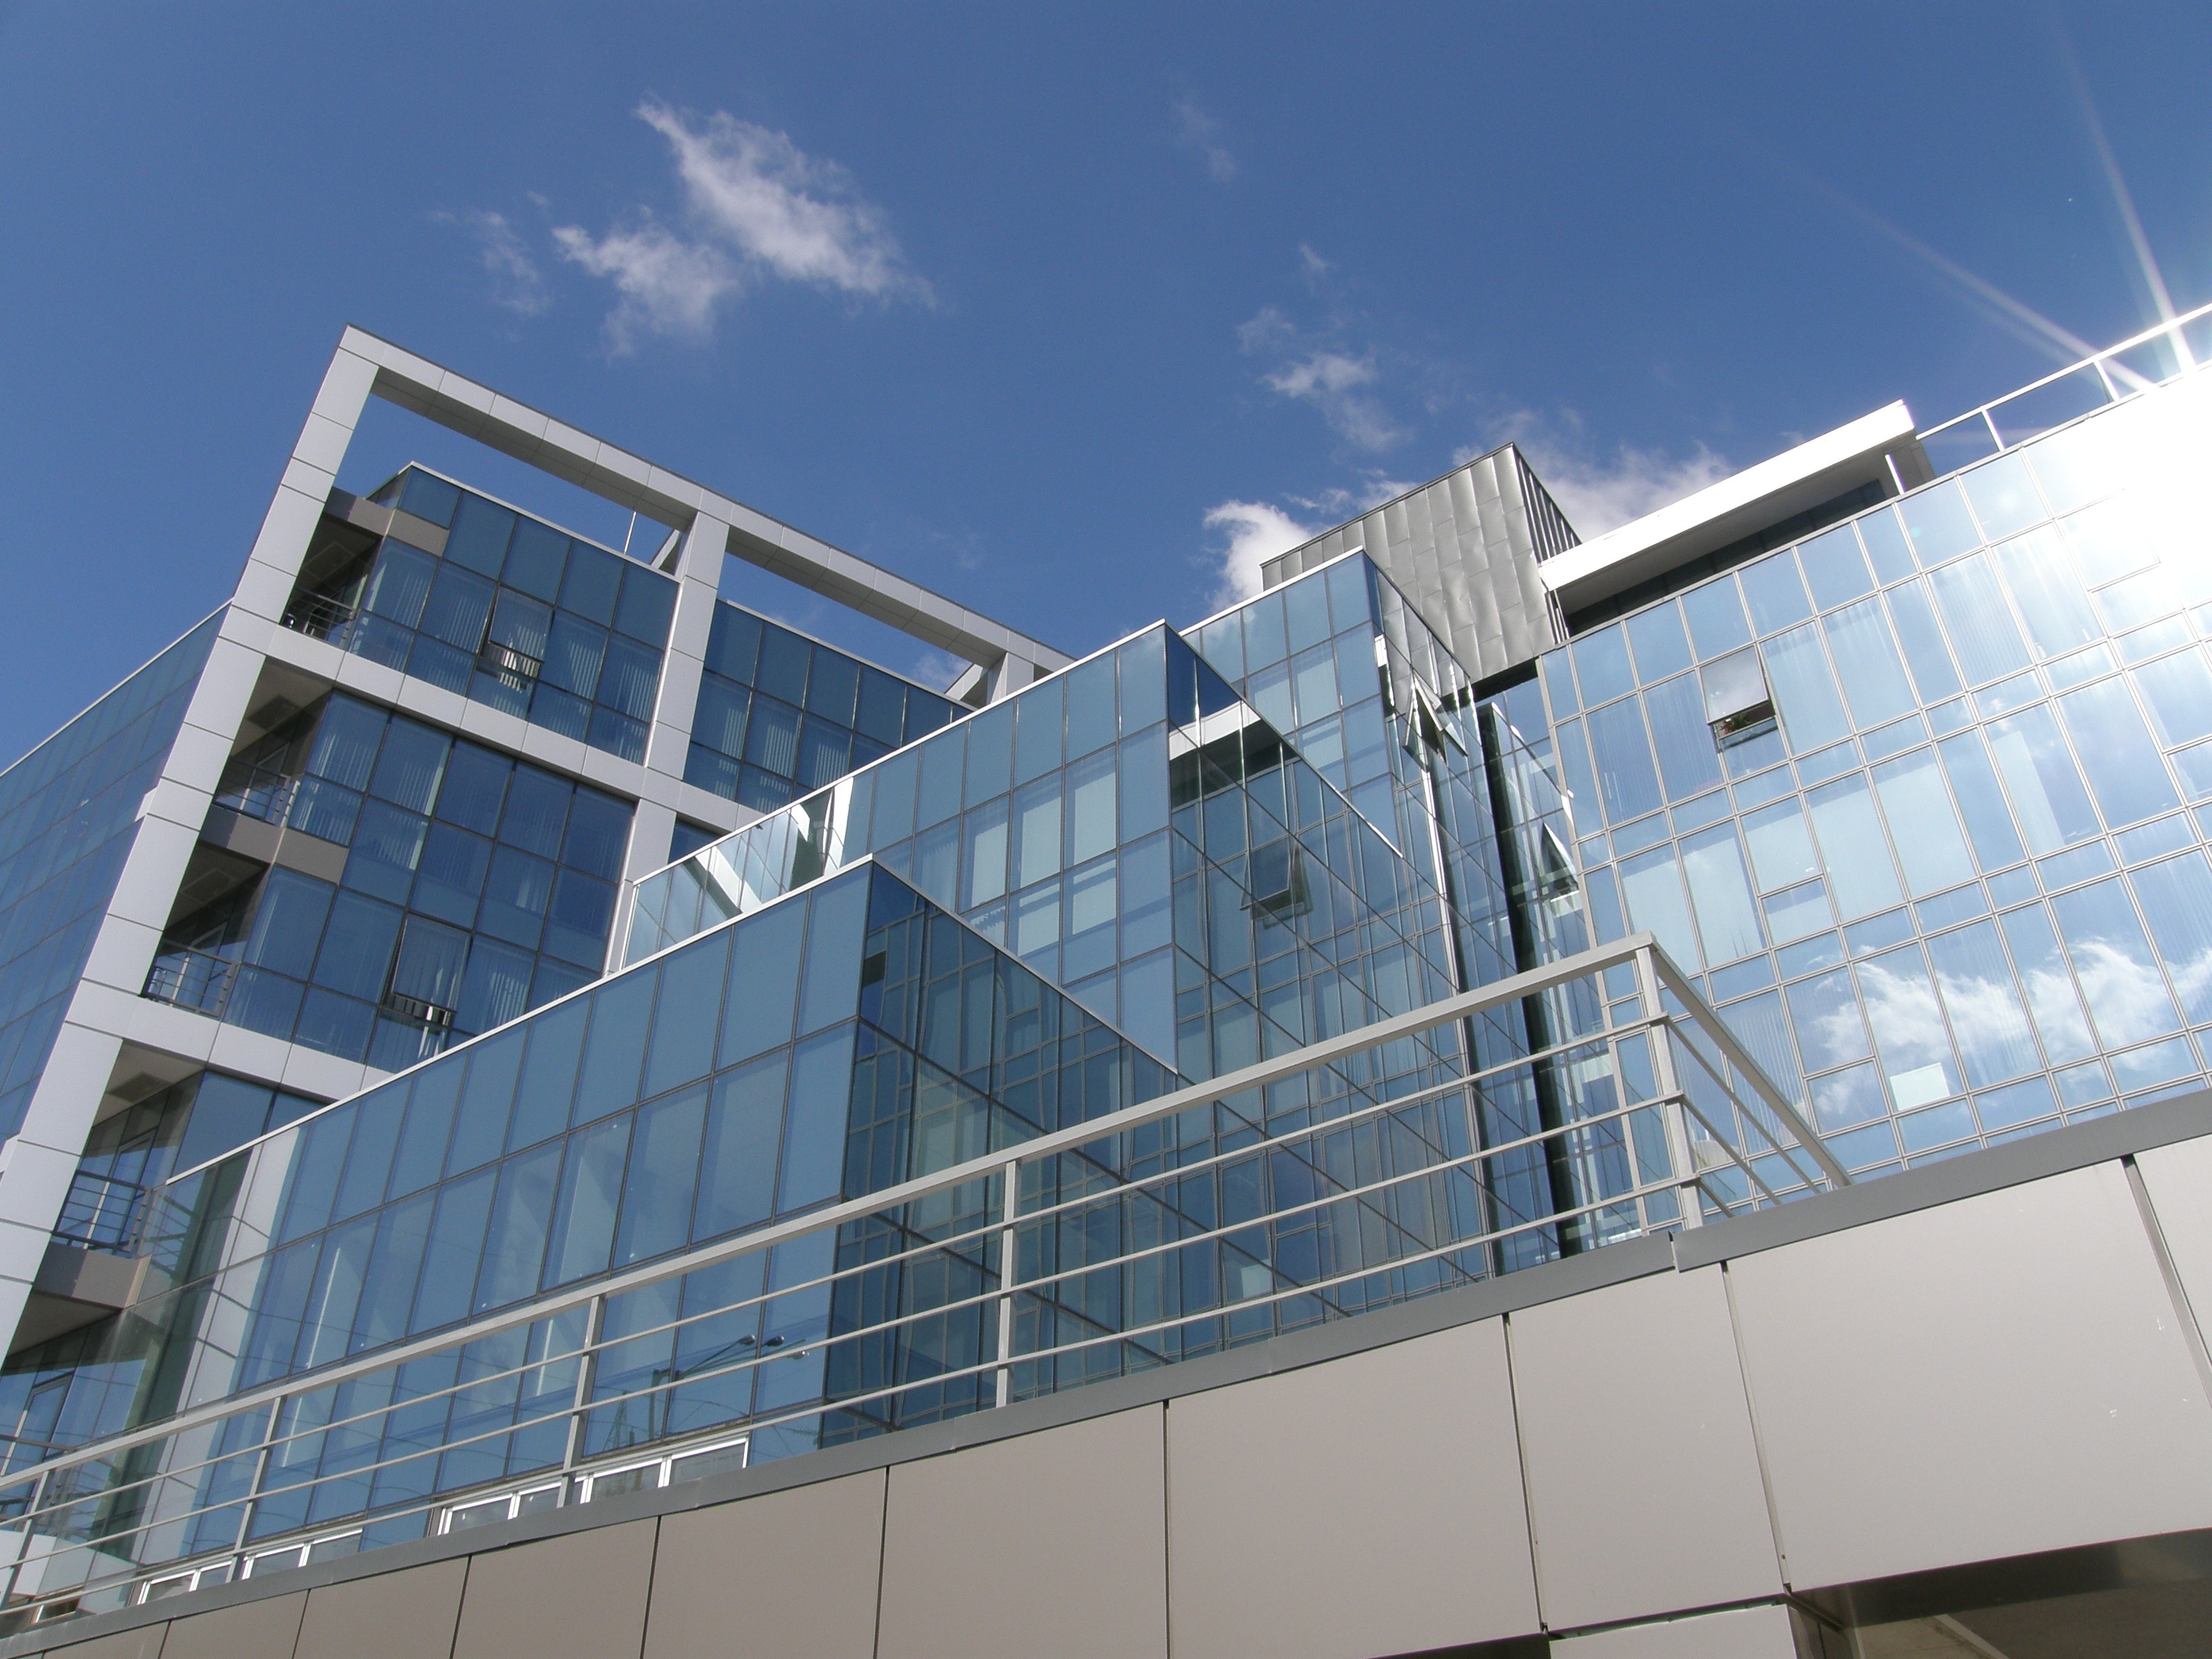
architecture, structure, window, building, skyscraper, urban, reflection, corporate, office, facade, blue, business, stadium, tower block, modern building, windows, estate, commercial building, headquarters, daylighting, sport venue